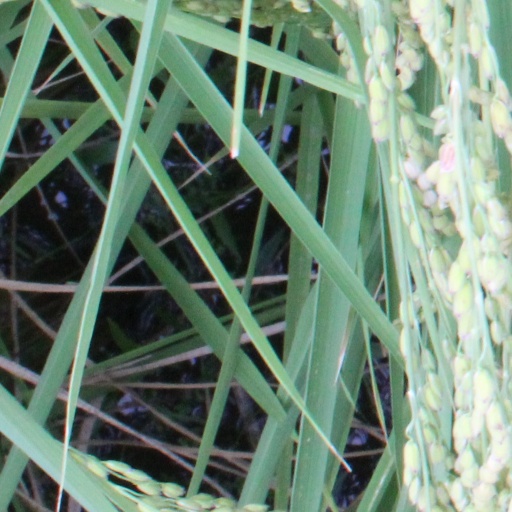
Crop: rice